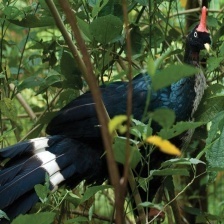
Species: HORNED GUAN
Scientific name: OREOPHASIS DERBIANUS